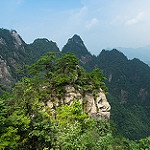
Label: mountain